Dorothy Rowntree

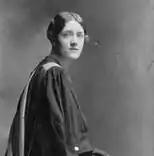

Dorothy Rowntree, (16 January 1903 – 5 February 1988) was the first woman in the UK to qualify in naval architecture and the first woman to graduate in engineering from the University of Glasgow.